Heritage Square (Fayetteville, North Carolina)

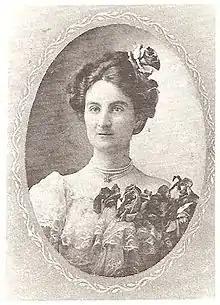
"Fan" Williams, c.1930

Ann K. Simpson, accused of murdering her husband, was the first woman tried for murder in Cumberland County, North Carolina. She was found not guilty in this trial. However, Ann was found guilty and executed when she stood trial for murdering her "third" husband while living in Minnesota. During the Minnesota trial, the early, untimely death of her second husband was also called into question.